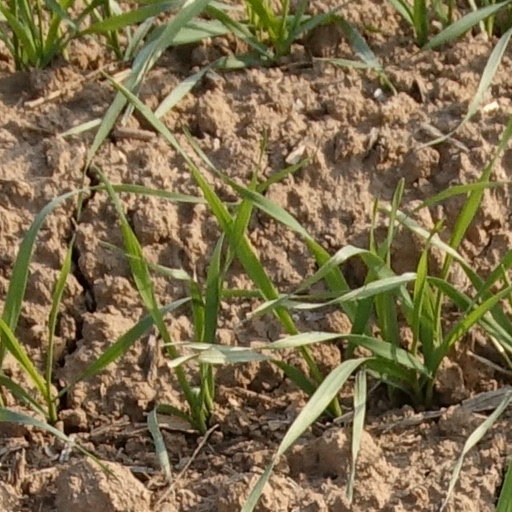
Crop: wheat